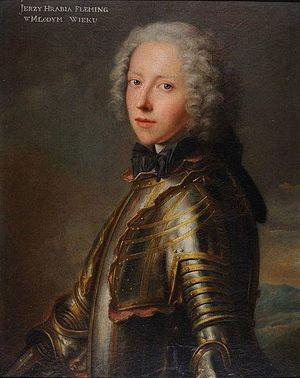
Mathilde d'Udekem d'Acoz, née le 20 janvier 1973 à Uccle, est la septième reine des Belges.
Georg Detlev von Flemming était un aristocrate, grand trésorier de Lituanie de 1746 à 1764, voïvode de Poméranie orientale en 1766 et général dans l'armée polonaise.